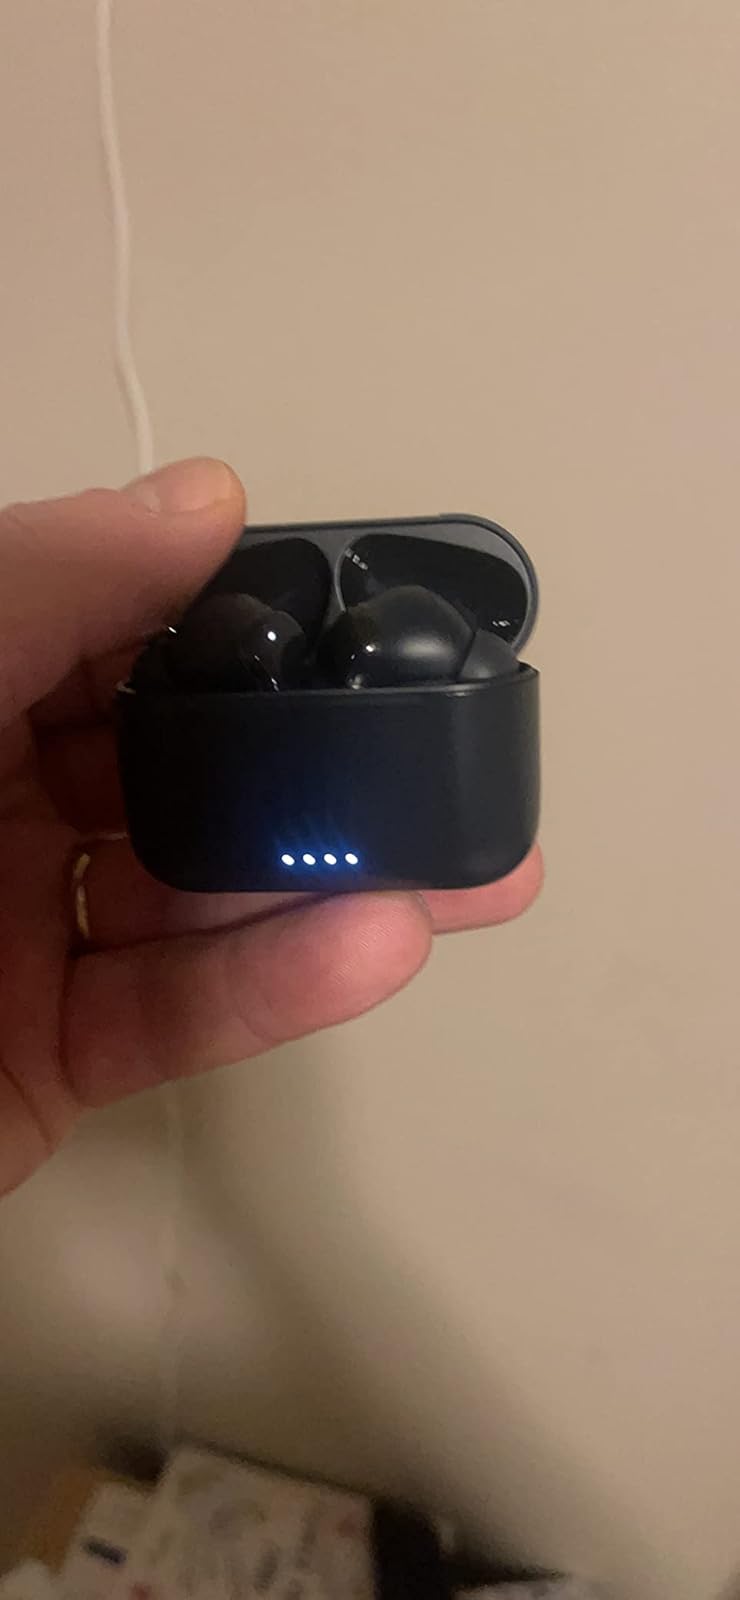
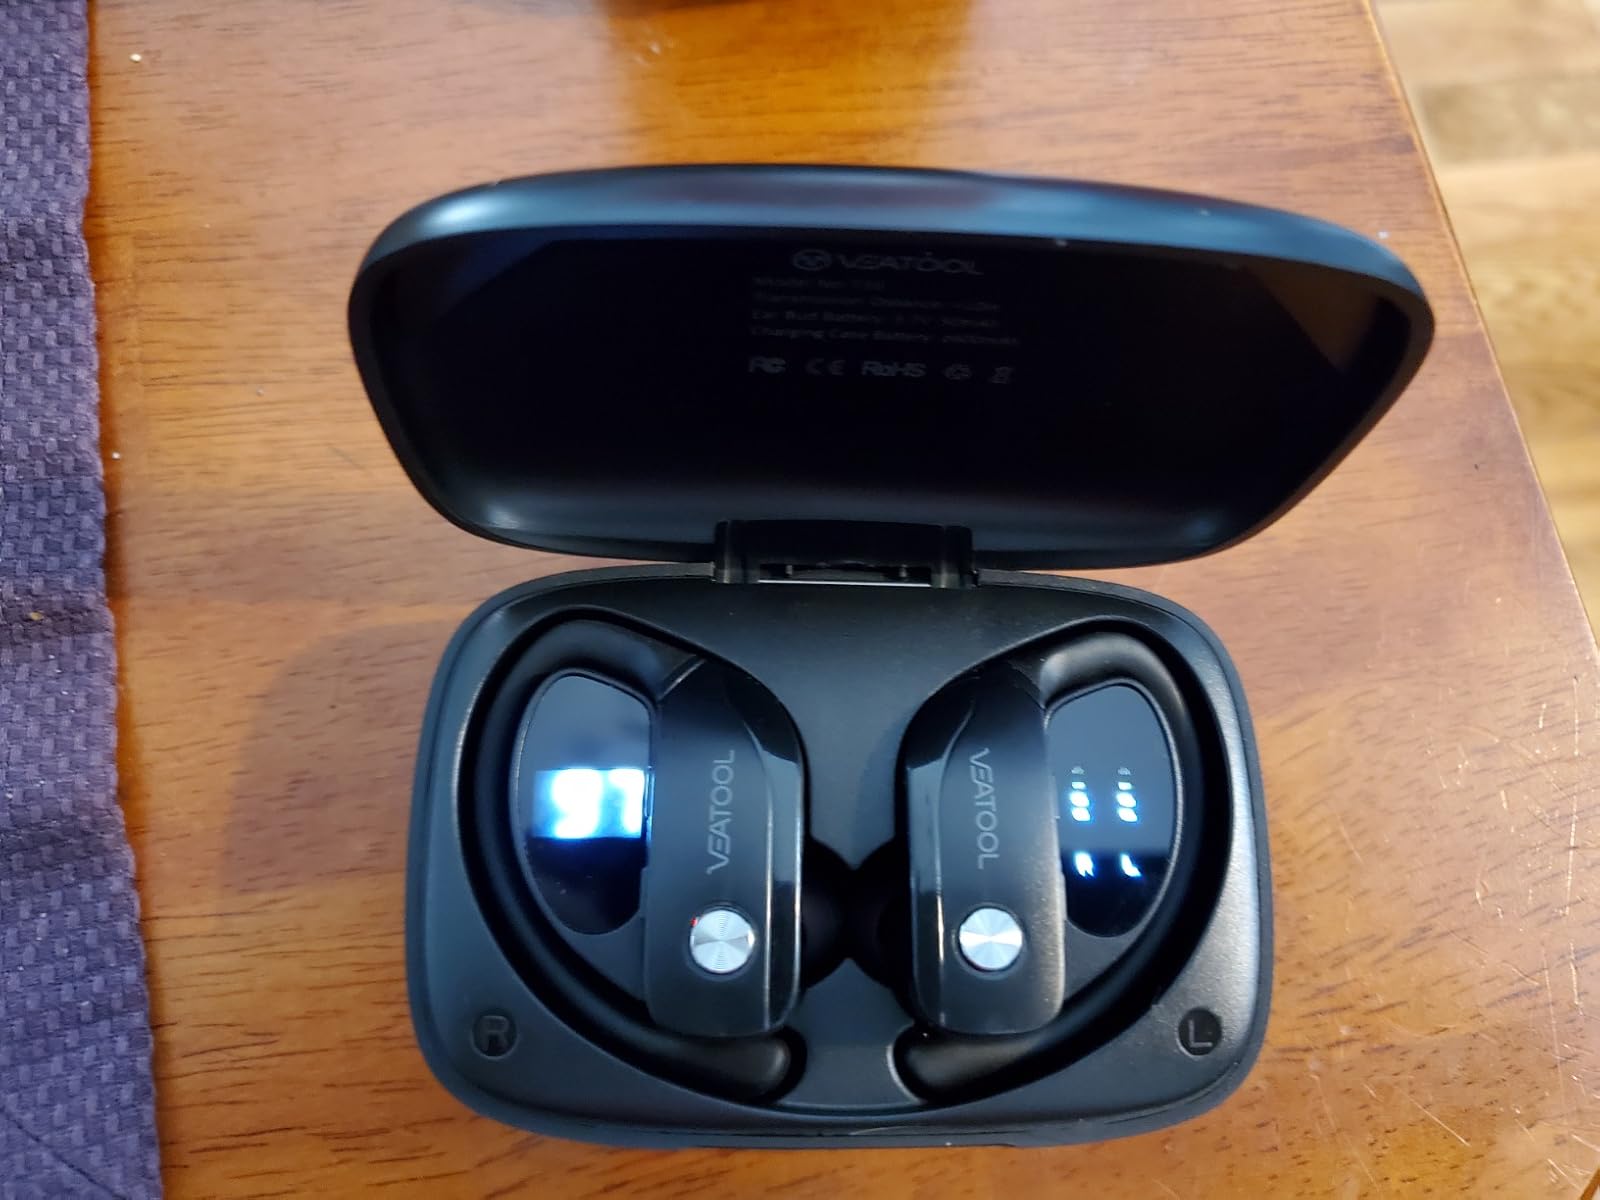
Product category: earbuds
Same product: no